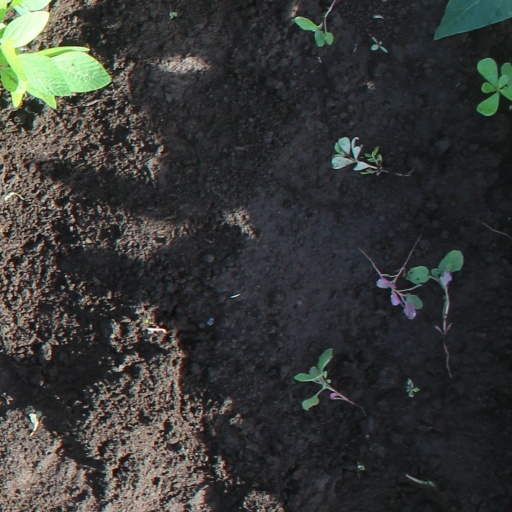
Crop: soybean